François Nicolas Fagel

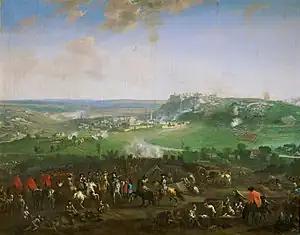
The Siege of Namur, 1695

Shortly before the expedition to England in 1688, he was promoted to brigadier. Later he served in Flanders and distinguished himself in the Battle of Fleurus. Fagel achieved greater fame in 1691 by defending Mons, under the supreme command of the Prince of Grimberghen, against close to 100,000 Frenchmen under Boufflers and Vauban; due to civilian pressure, the city was surrendered in spite of the strong resistance of the garrison. At Battle of Steenkerque, in 1692, Fagel commanded seven Dutch battalions; in the Battle of Landen he fought on the left wing and managed to drive back the enemy at Neerlanden with his troops, supported by Danish troops. Promoted to major-general by King William, he participated with great distinction in the Siege of Namur; with 3 Dutch regiments he was in charge of the attack on the works at the St. Nicolas Gate; during an attack by the French on the night of 12-13 July, Fagel was seriously injured.